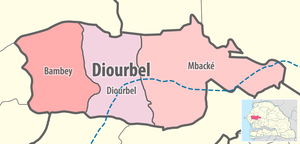
Carte des départements de la région de Diourbel du Sénégal
La Région de Diourbel est l'une des 14 régions administratives du Sénégal, située dans l'ouest du pays. Le chef-lieu régional est la ville de Diourbel.